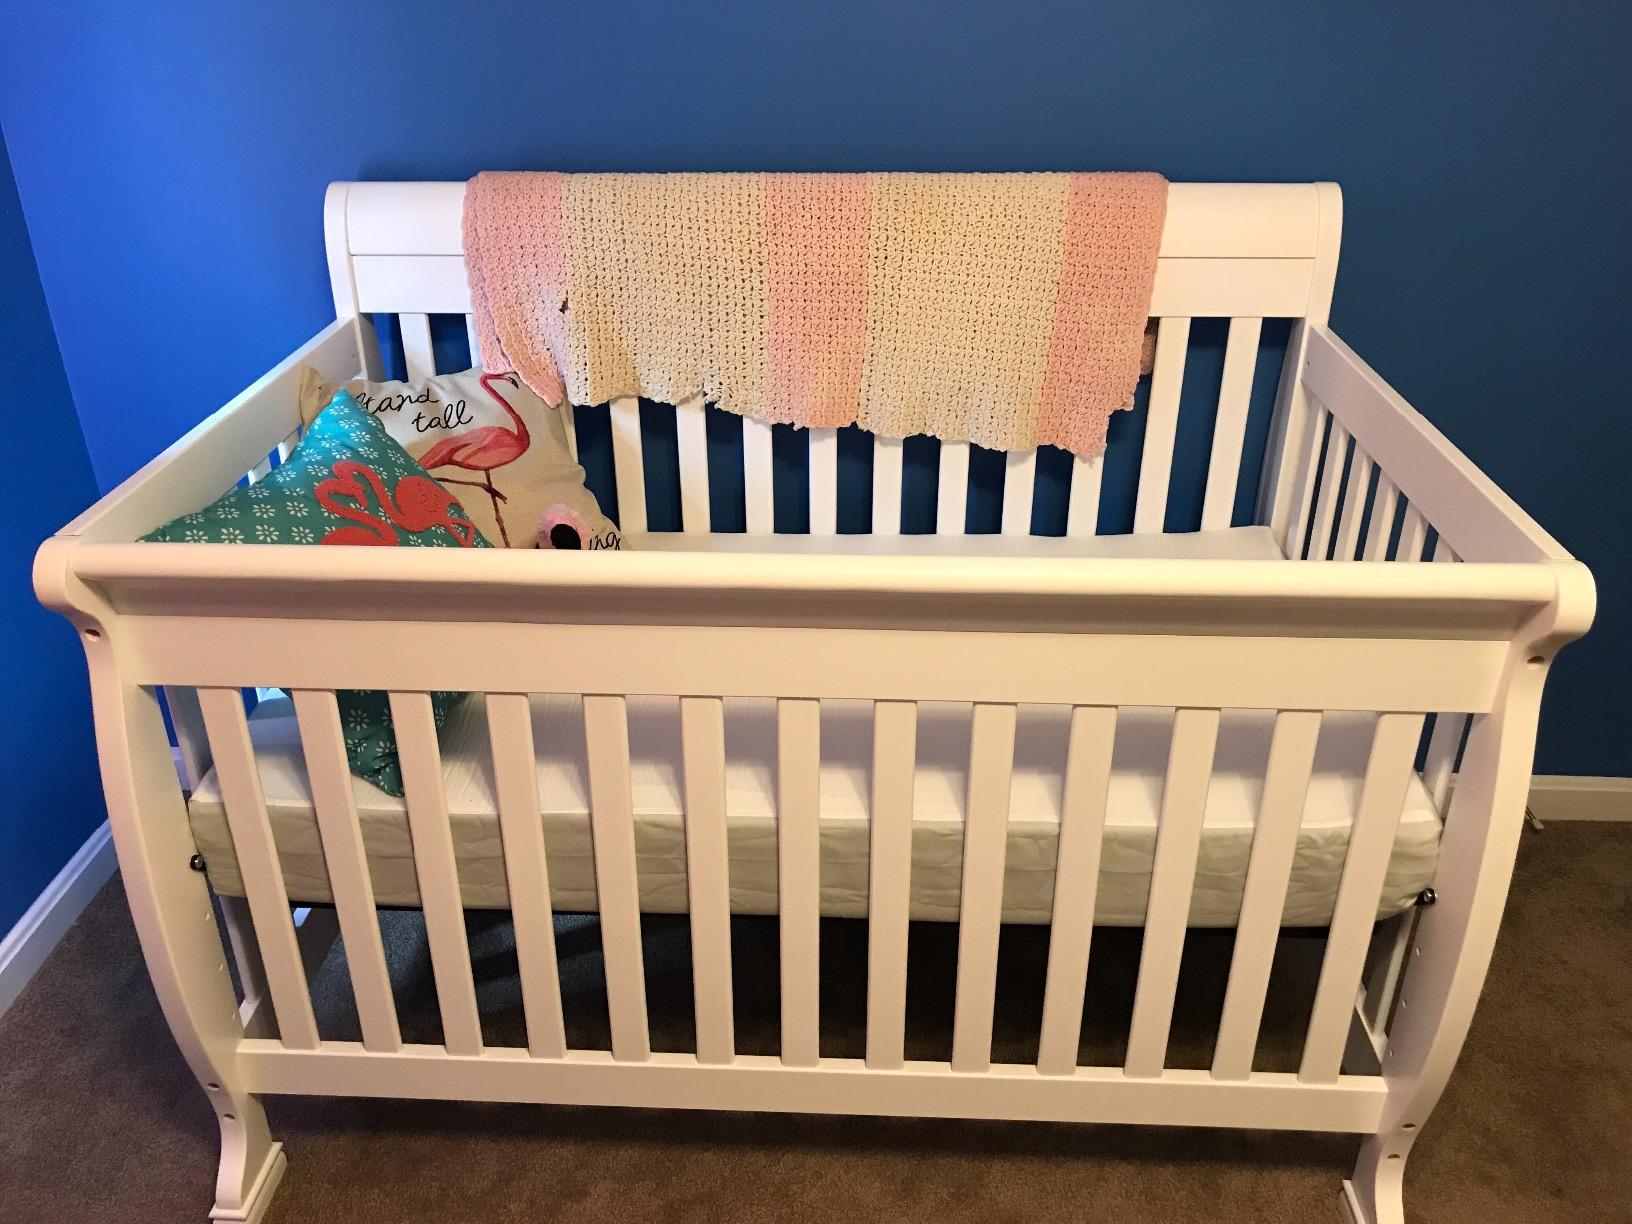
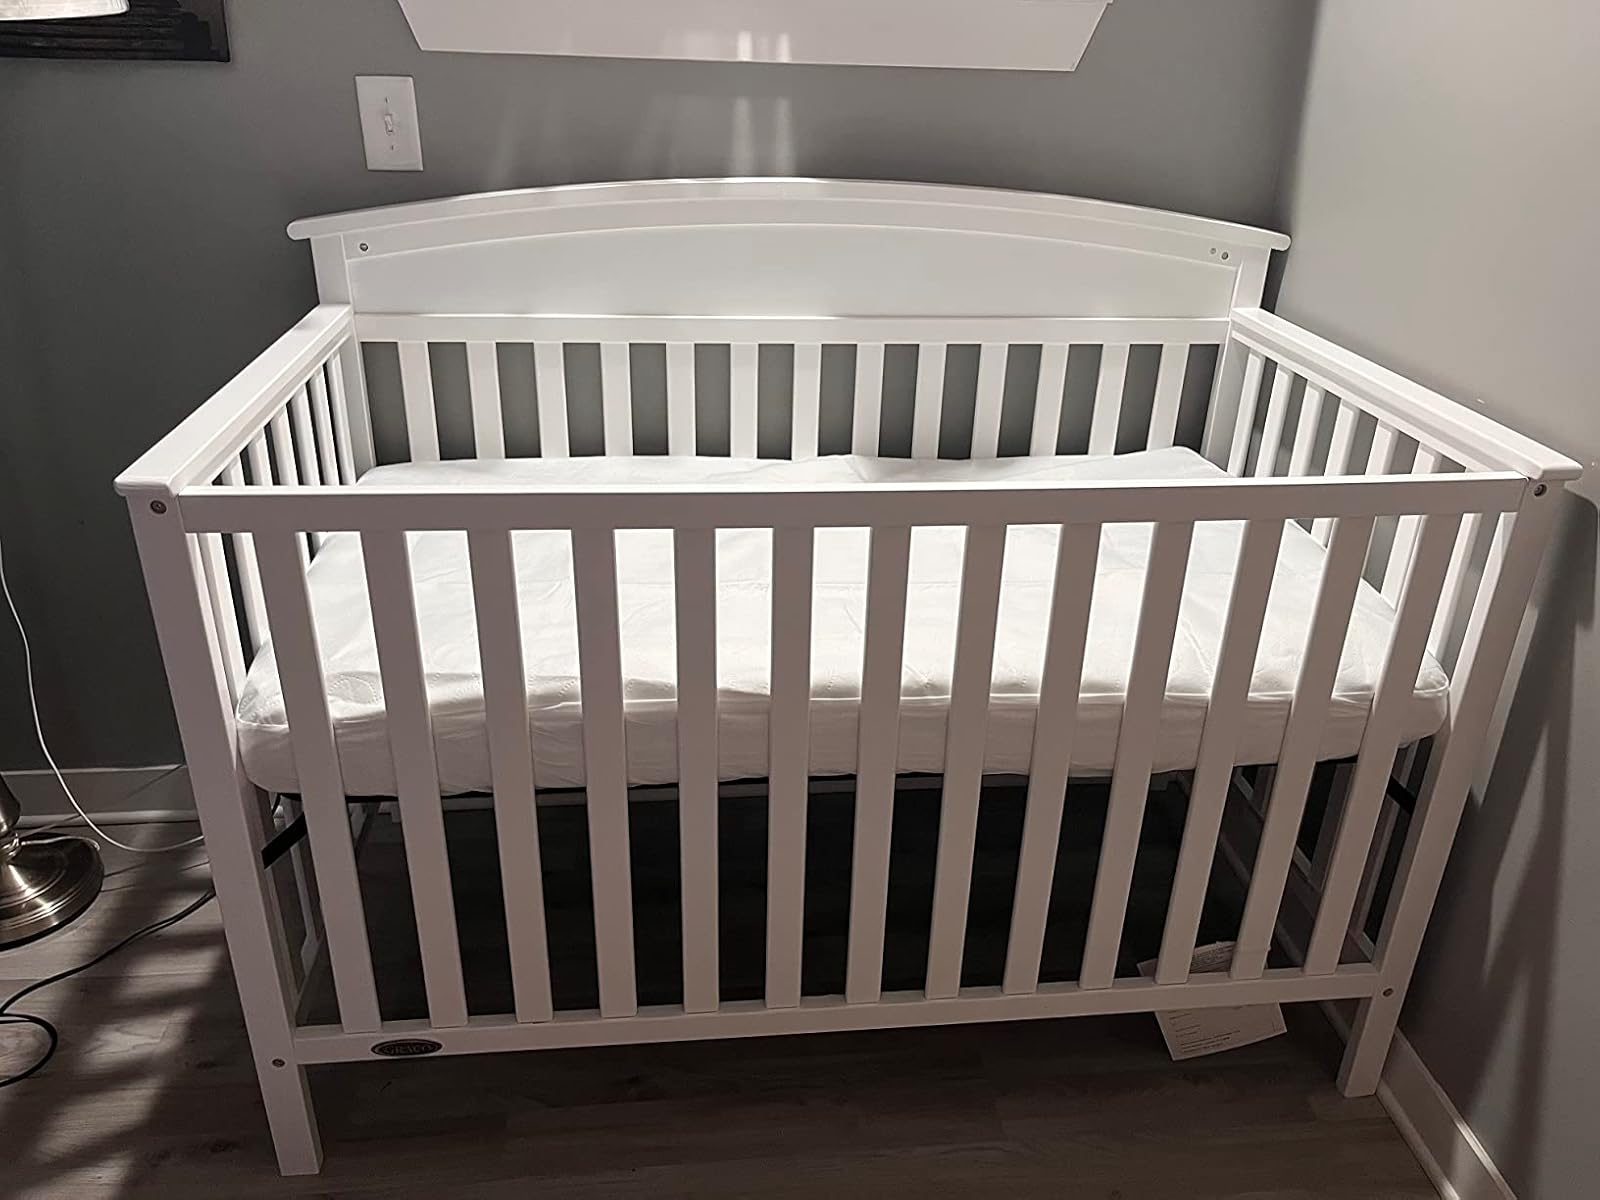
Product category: products_crib
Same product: no